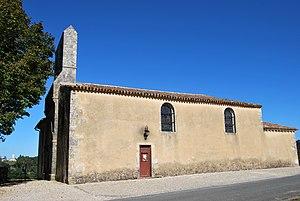
Église Saint-Saturnin (Cardan)
L'église Saint-Saturnin est une église catholique située dans la commune de Cardan, dans le département de la Gironde, en France.